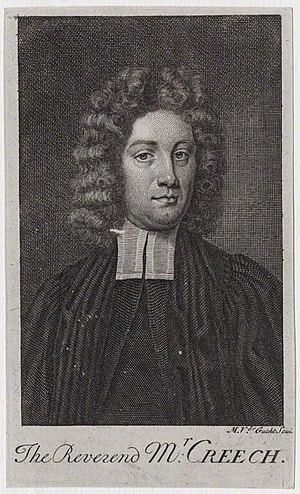
Thomas Creech, écrivain anglais, né à Blandford.